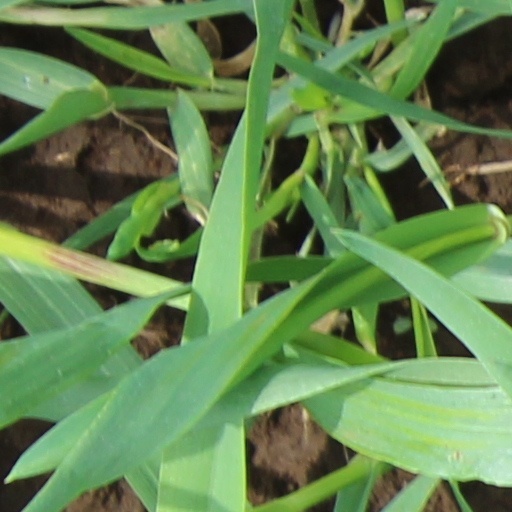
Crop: wheat